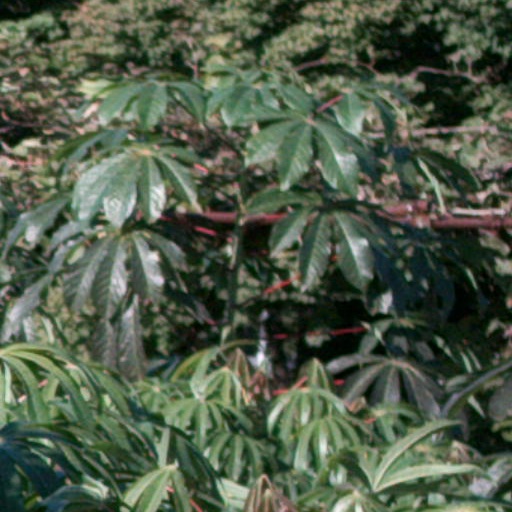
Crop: cassava